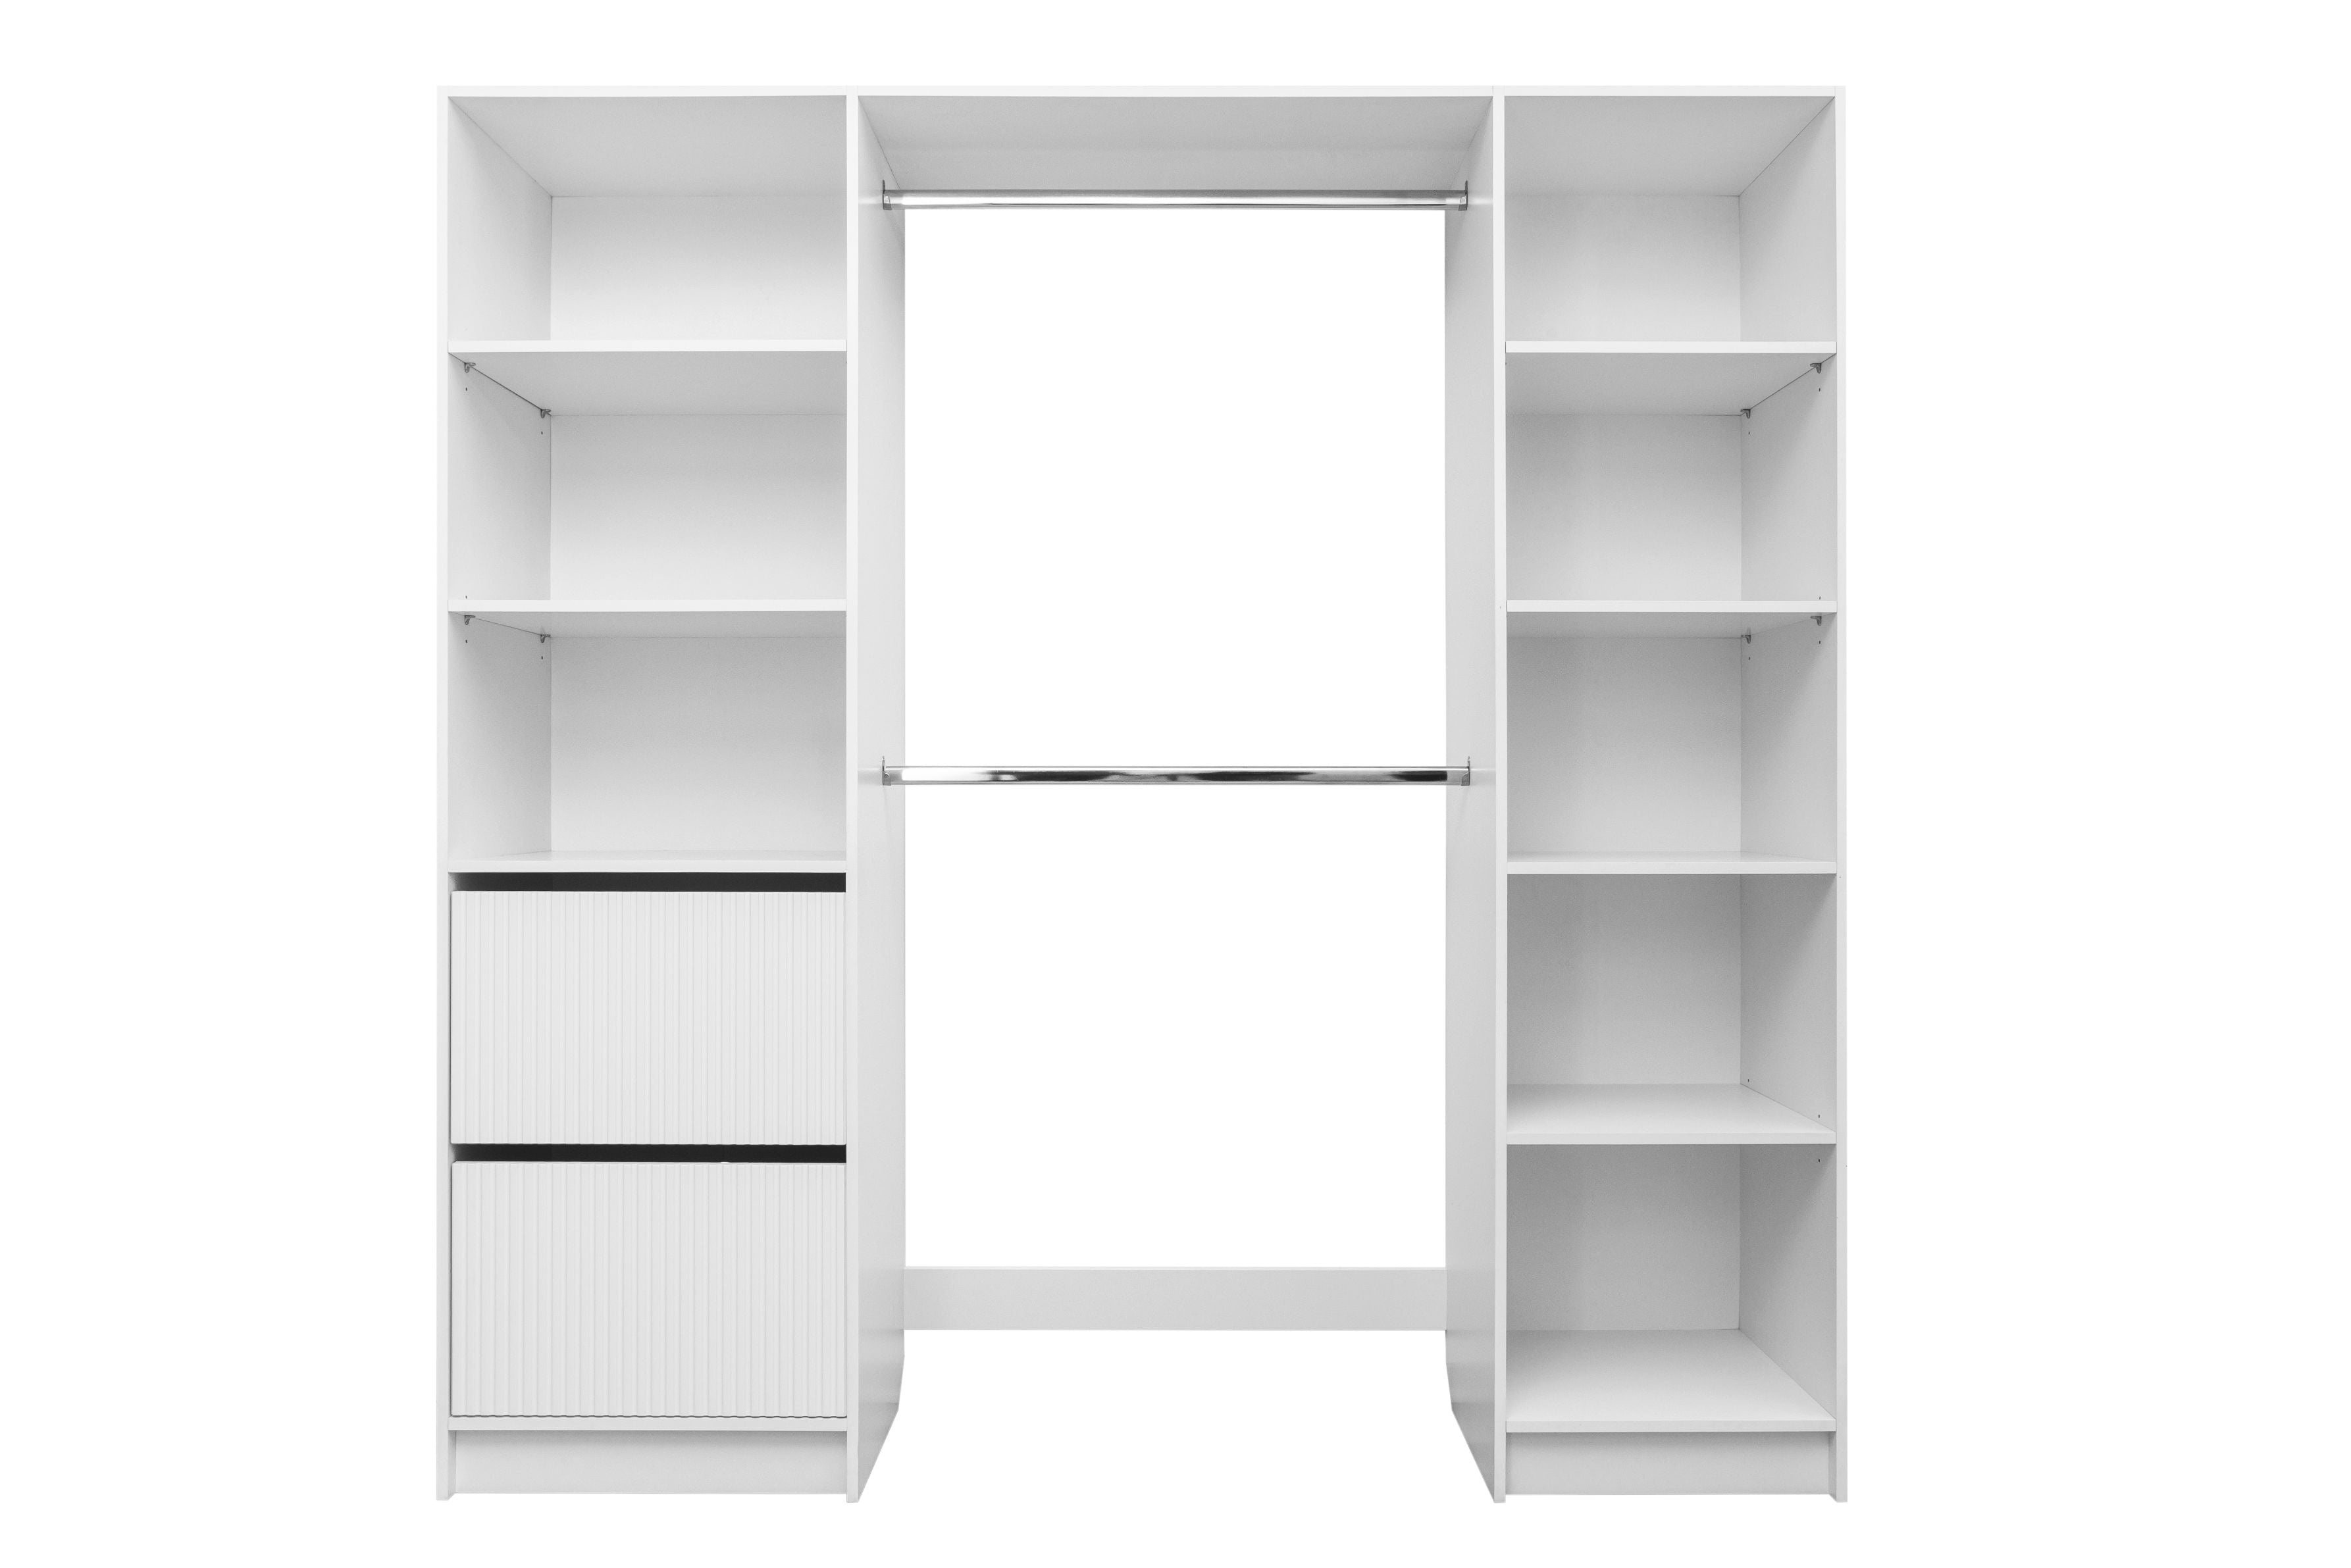
BASEL 2M WALK IN WARDROBE KIT - FLUTED
The Basel walk in wardrobe kit is made in Europe with Hafele components and Swiss Krono boards, it combines superior quality and stylish design for your storage needs. These all inclusive kit offers hanging and storage solutions, it can be mixed and matched with Malmo modules to ensure the final wardrobe solution is ideal for each person. There are also easy to follow assembly videos available to make assembly a breeze. Fully Assembled this unit is 2000H x 2000 W x 450D
Brand: dropshipzone
Category: Furniture > Cabinets & Storage > Armoires & Wardrobes > Portable Wardrobes